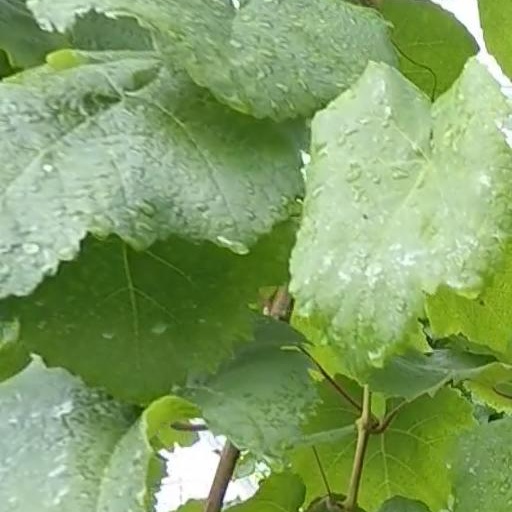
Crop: grape